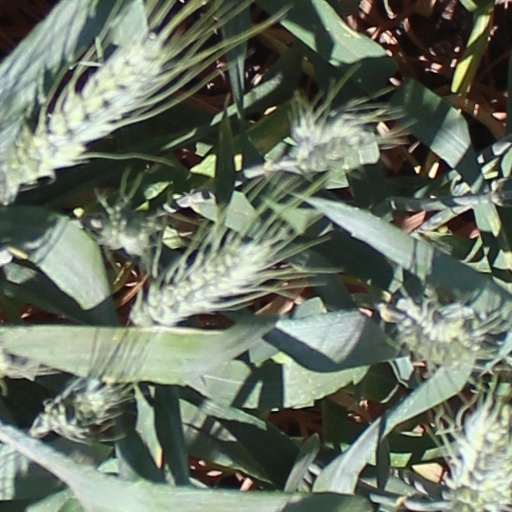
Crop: wheat